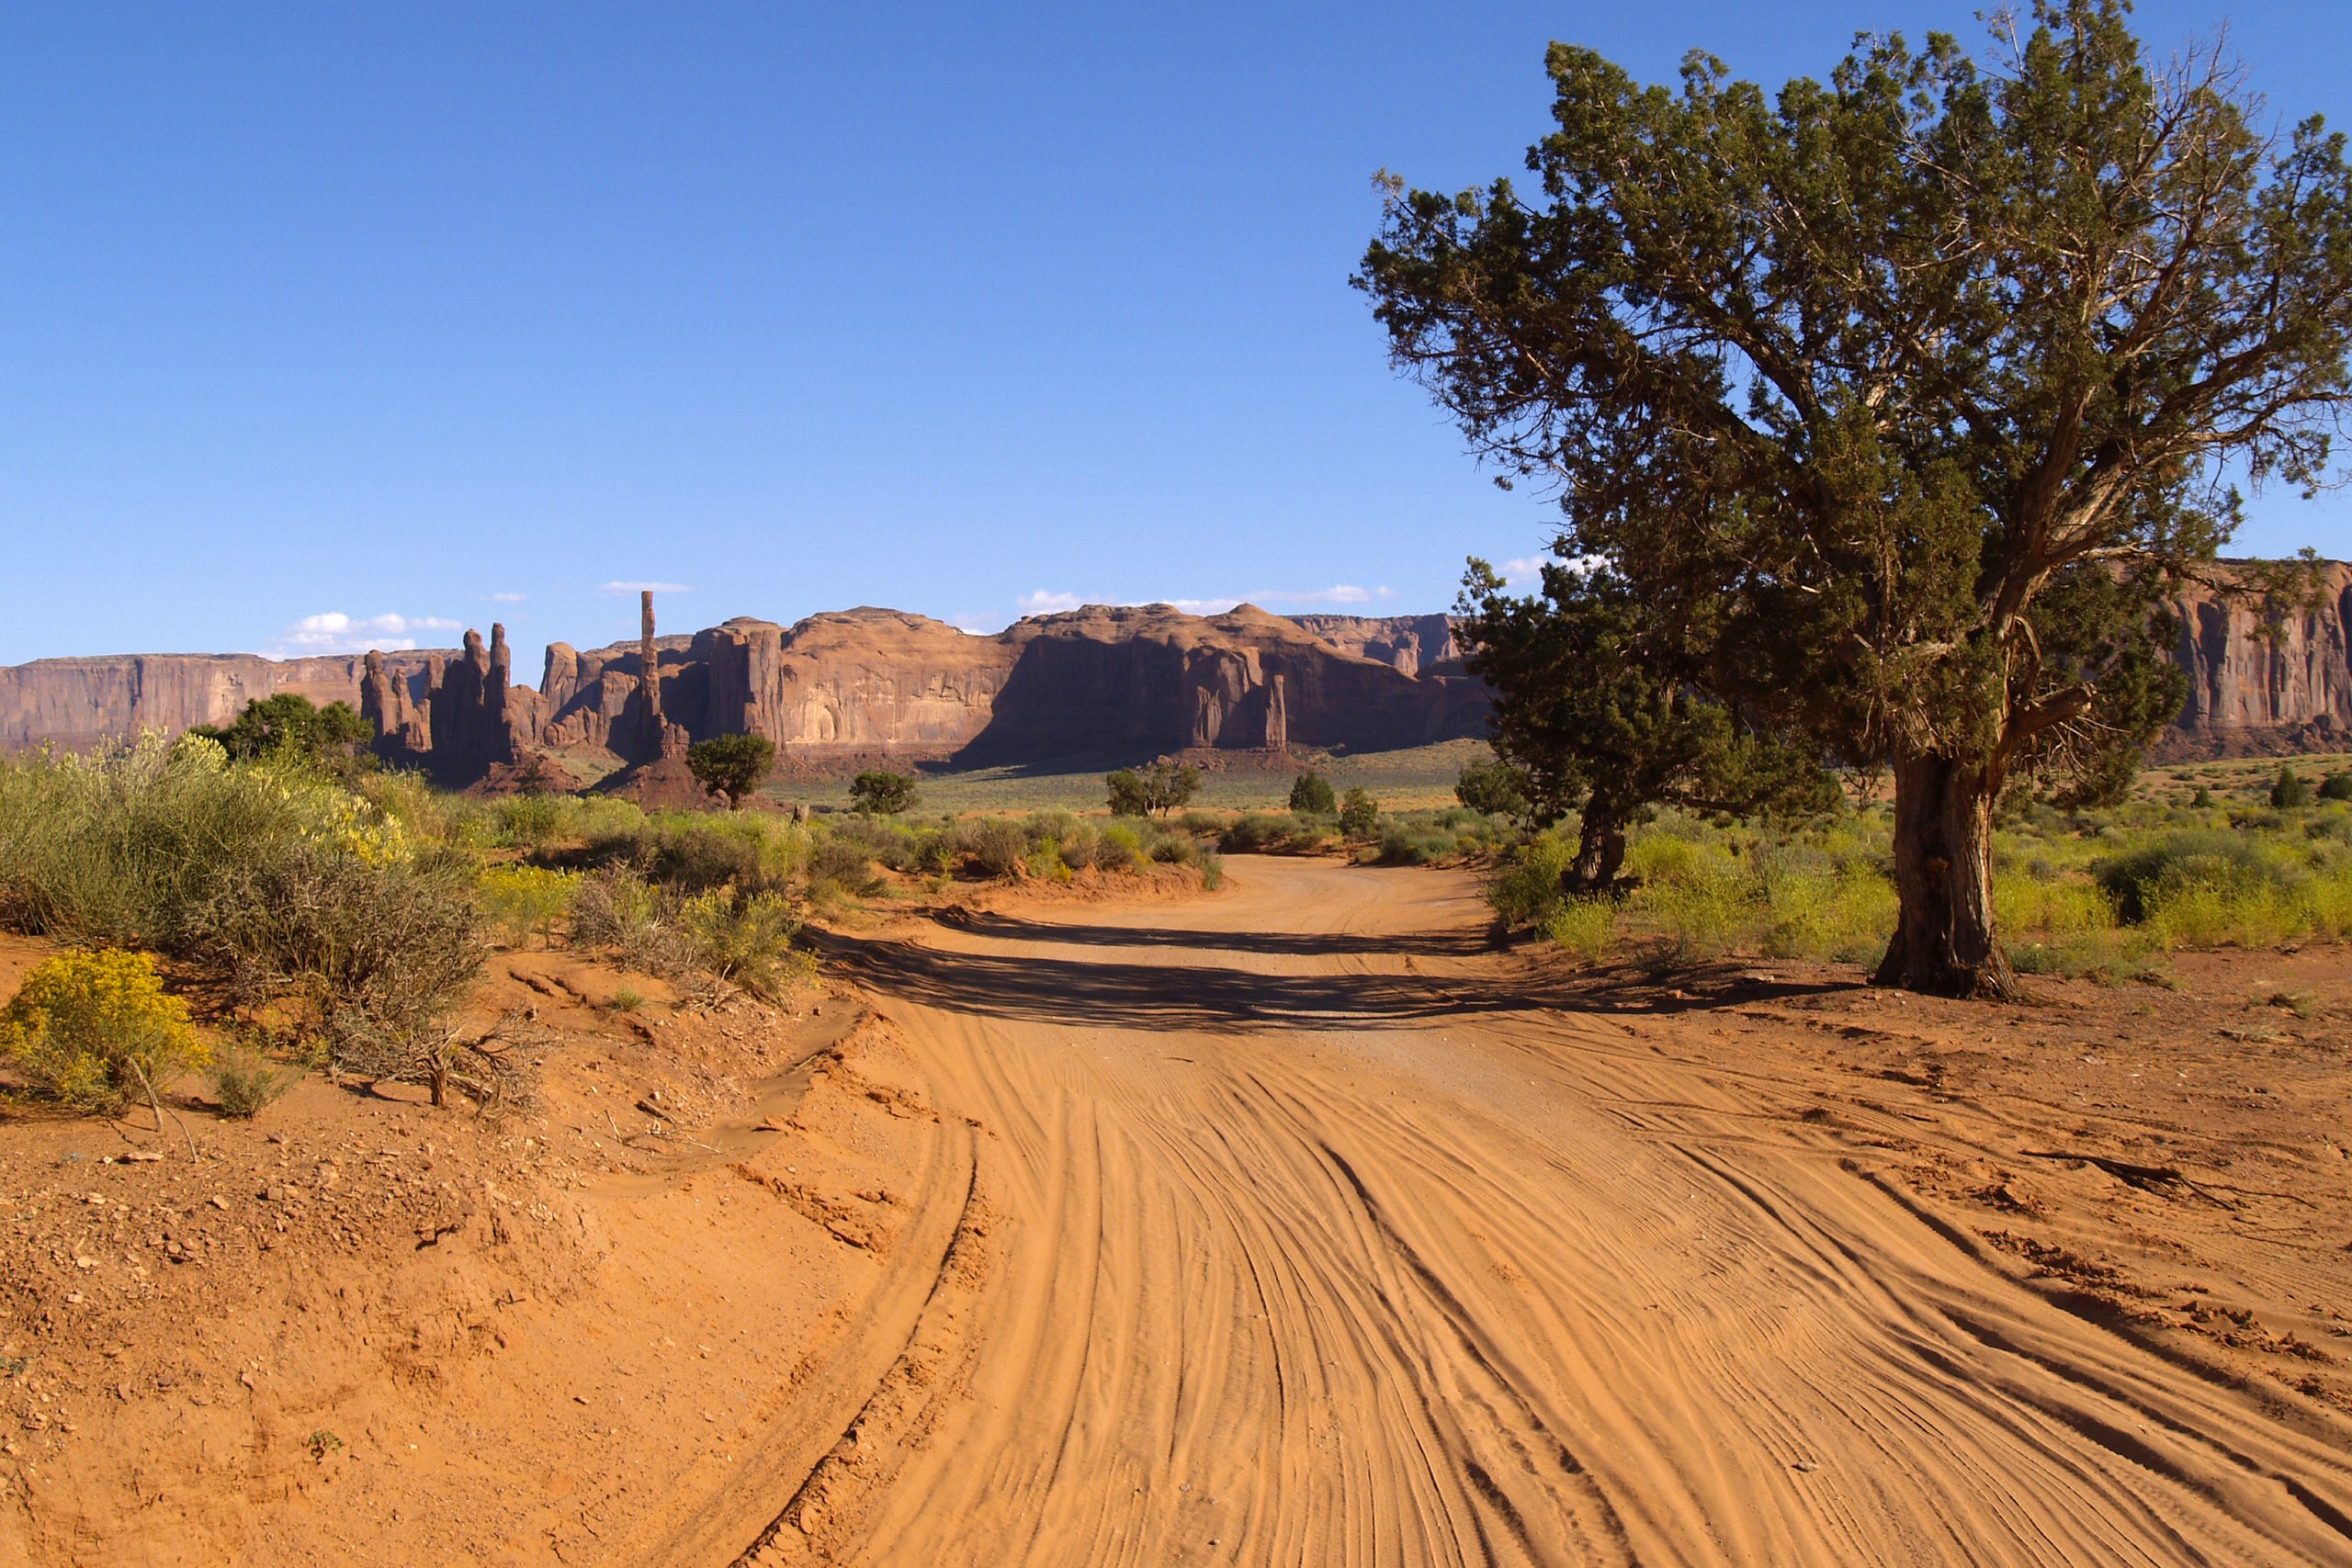
landscape, tree, nature, wilderness, desert, valley, dry, scenery, usa, soil, savanna, geology, utah, badlands, hot, plateau, tourist attraction, wadi, monument valley, red rocks, dusty road, three sisters, natural environment, aeolian landform, sand poles